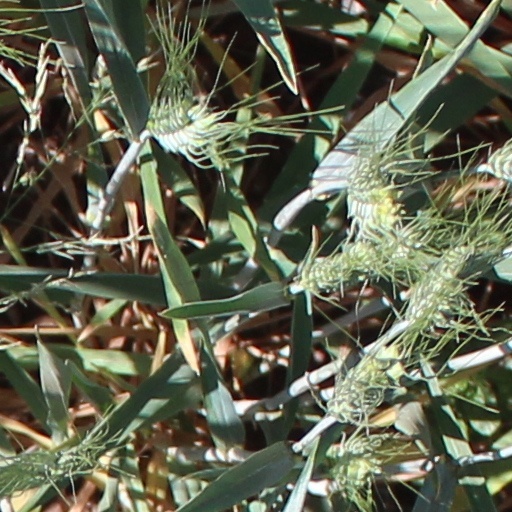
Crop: wheat